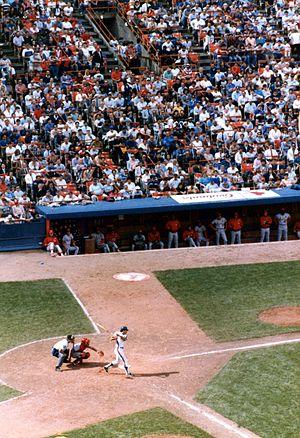
Le Shea Stadium était un stade de baseball, situé à Flushing dans l'arrondissement de Queens, à New York. Le Shea Stadium se situait aux alentours de Flushing Meadows-Corona Park et se trouvait donc à proximité de l'aéroport de LaGuardia et des terrains de tennis de l'US Open.